Eurovision Song Contest

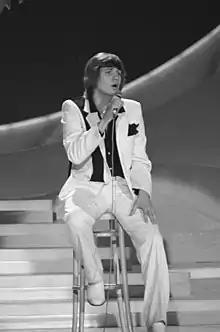
Johnny Logan is the first performer to have won the contest twice, in "(pictured)" and ; he also wrote the winning song in .

Since 1957, each country's votes have been announced during a special voting segment as part of the contest's broadcast, with a selected spokesperson assigned to announce the results of their country's vote. This spokesperson is typically well known in their country; previous spokespersons have included former Eurovision artists and presenters. Historically, the announcements were made through telephone lines from the countries of origin, with satellite links employed for the first time in , allowing the spokespersons to be seen visually by the audience and TV spectators.